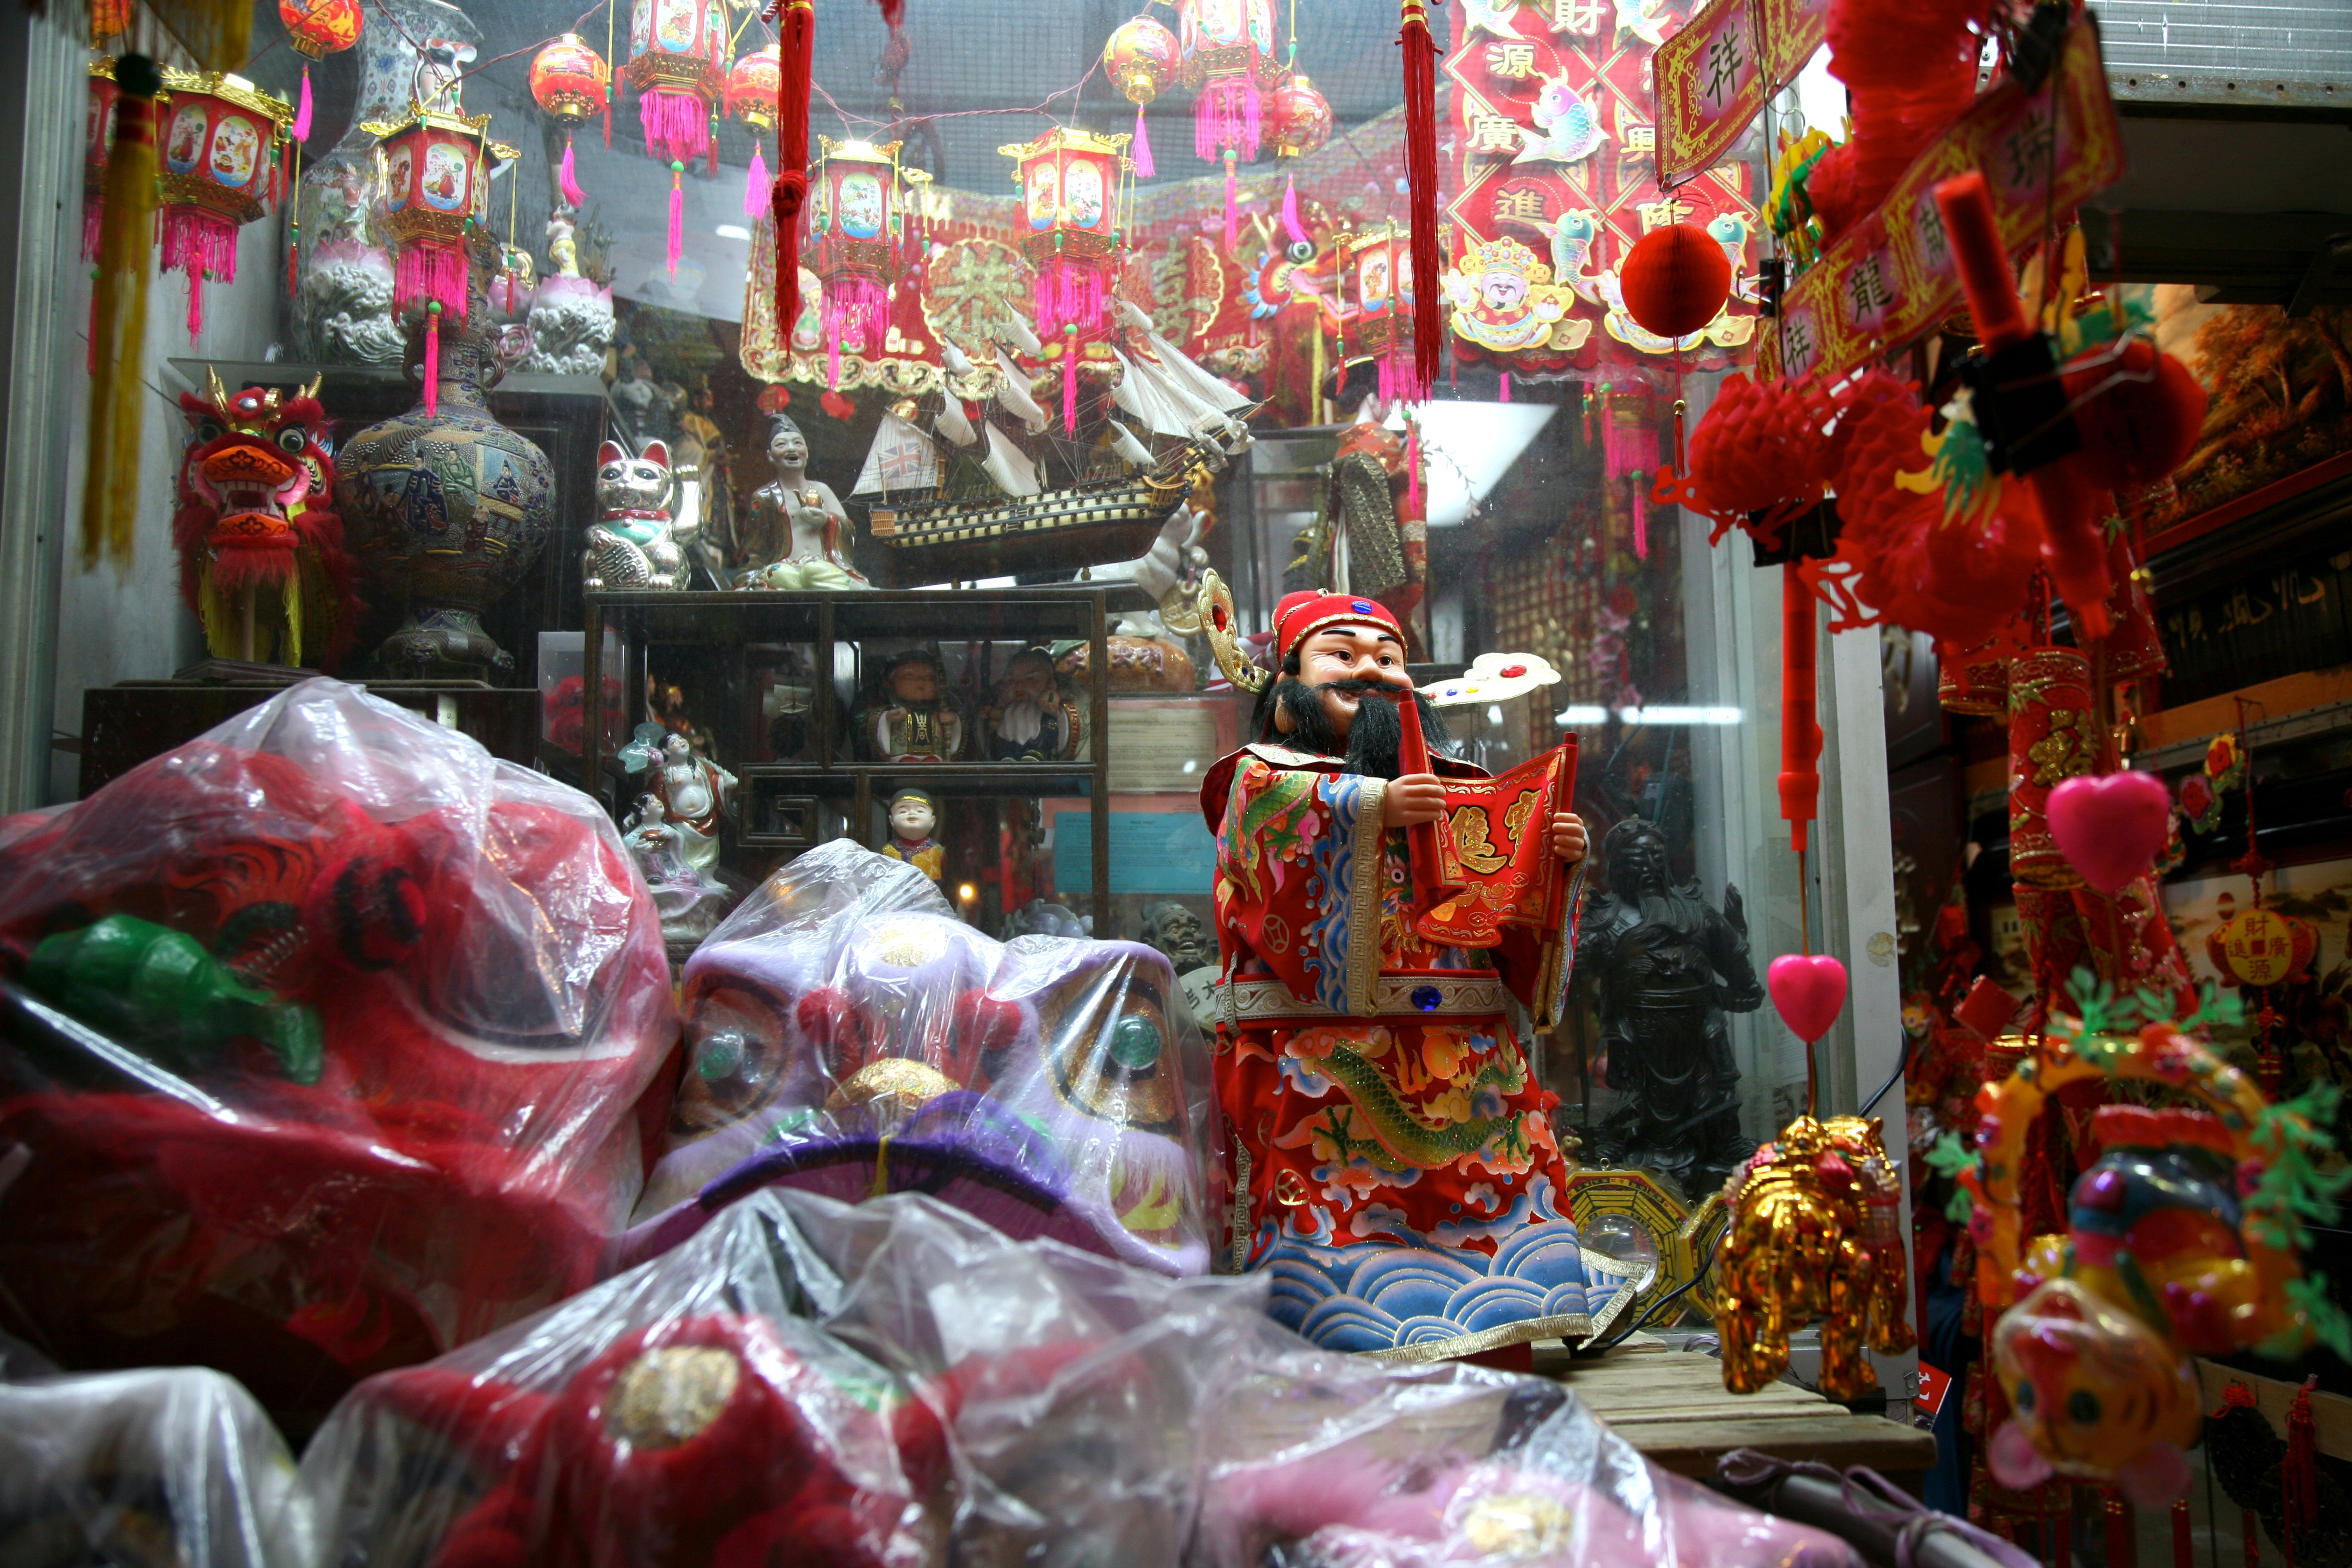
city, manhattan, nyc, bazaar, market, marketplace, shopping, toy, public space, newyork, newyorkcity, ny, chinatown, retail, display window